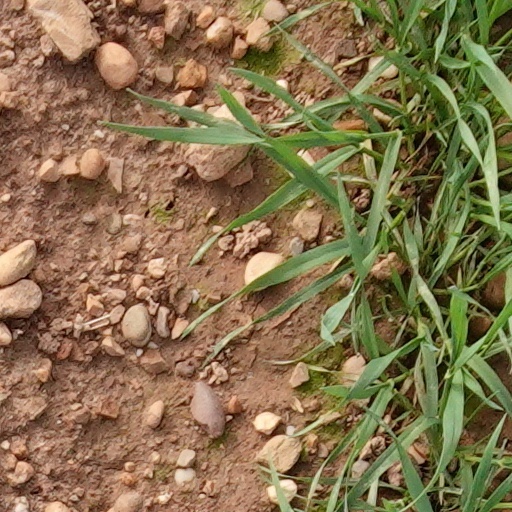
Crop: wheat